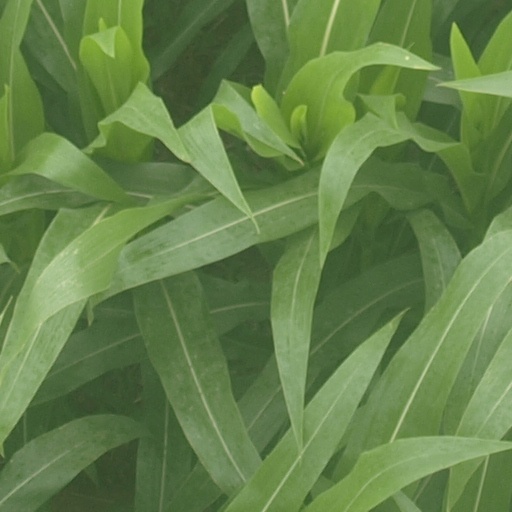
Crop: maize; corn